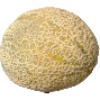
Label: cantaloupe